Dmytro Yavornytsky National Historical Museum of Dnipro

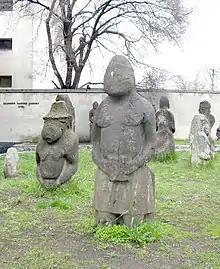
Kurgan stelae near the museum

In 1999 professor Anatoliy Fomenko donated to the museum his "Shevchenkoviana" collection, that consisted of nearly 2000 objects, including 230 books with Taras Shevchenko's writings, critical editions about the poet's life and works, a great deal of postcards, that depict Shevchenko's self-portraits, reproductions of his pictorial and graphic art, as well as postcards created to illustrate his poems, postcards that portray poet's monuments and places where he lived etc.; also emblems, medals, bookplates, philatelic objects and portraits etc. Among its most valuable pieces are 1860 "Kobzar" edition printed during the poet's lifetime under the patronage of Platon Symyrenko, 1867 Prague edition of "Kobzar", collected volume "Taras Shevchenko's poems forbidden in Russia" (published in Geneva in 1890).